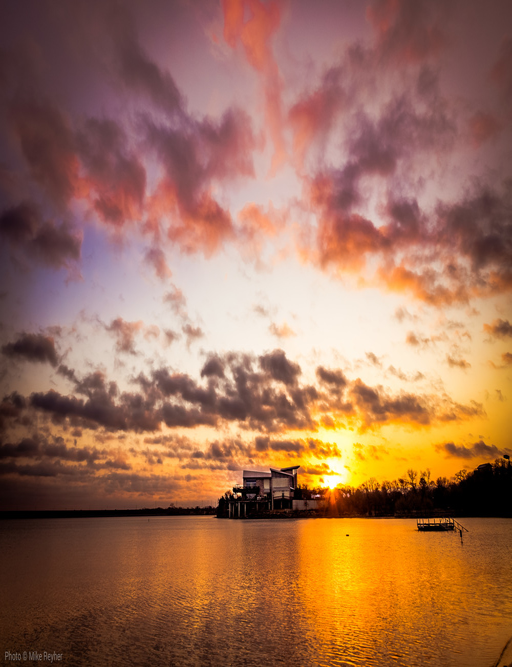
a beautiful sun sets over a city